Chinese famine of 1928–1930

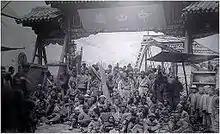
Famine victims at Zhongshan Bridge, Lanzhou

The Chinese famine of 1928–1930 occurred as widespread drought hit Northwestern and Northern China, most notably in the provinces of Henan, Shaanxi and Gansu. Mortality is estimated to be within 6 million, which already included deaths from famine-led diseases. The inefficiency of relief has been pointed out as a factor which aggravated the famine.